Kyrenia District

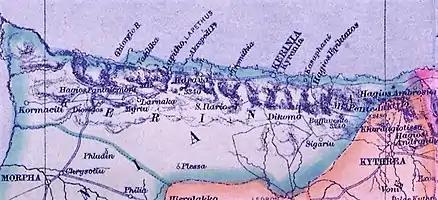
Kyrenia District 1878

Under Ottoman Turkish rule, Kyrenia was one of the six cazas into which the island was divided. The Caza of Kyrenia, was divided into three nahiehs – Kyrenia, Lefka and Morphou. The caza was headed by a Kaimakan. When the British took control of Cyprus in 1878, these administrative units were retained. But by 1881, Kyrenia Caza was reduced to one nahieh, namely Kyrenia, which covered roughly the same as its present area.